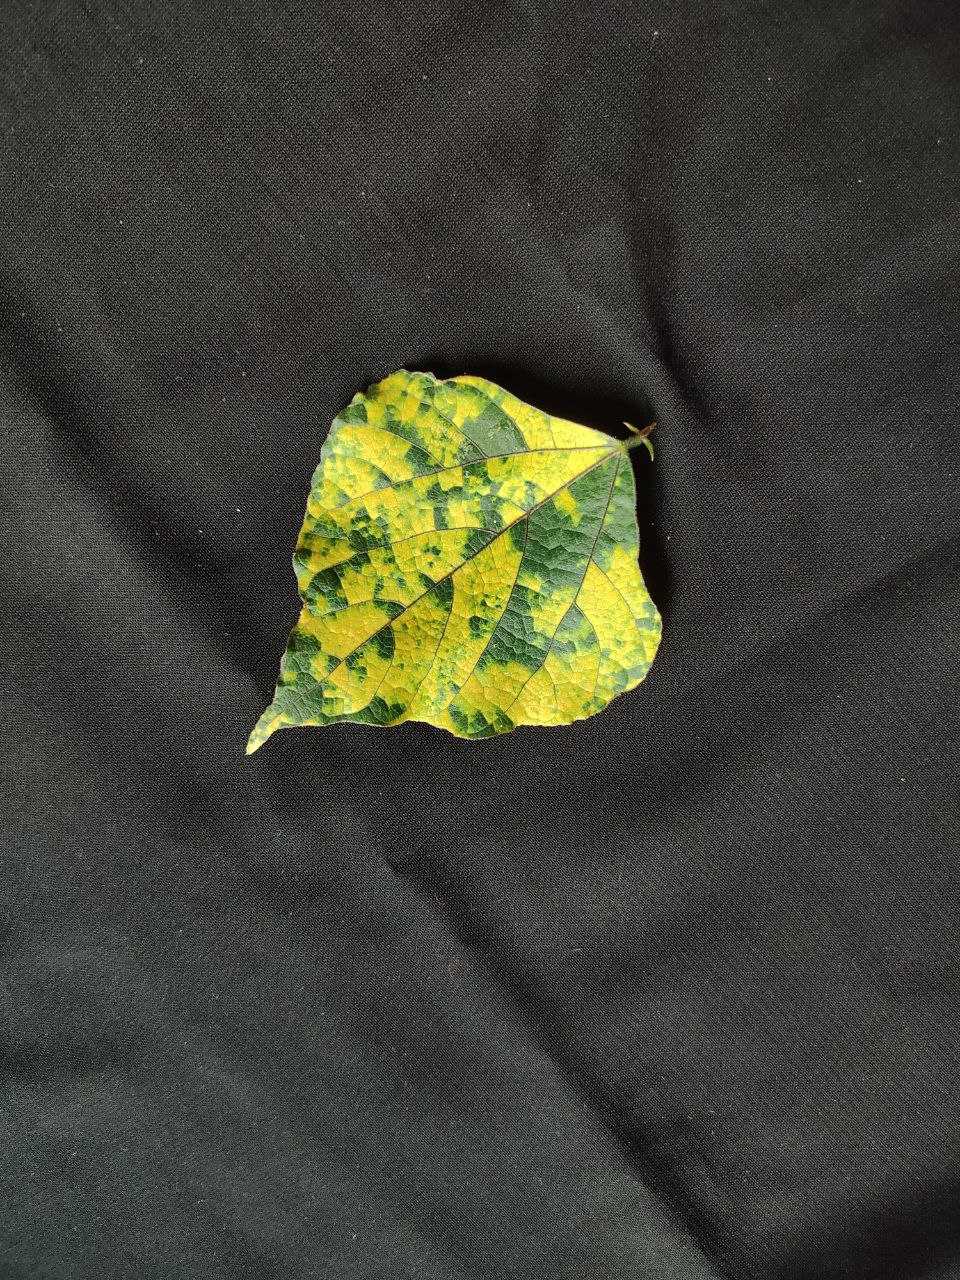
Crop: bean
Leaf condition: Mosaic Virus